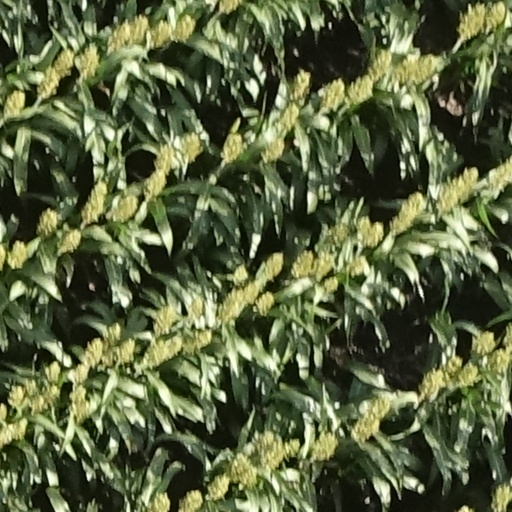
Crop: sorghum